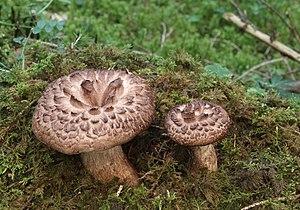
Un hydne imbriqué (Sarcodon imbricatus, Bankeraceae), photographié à Eggingen, près d'Ulm, en Allemagne. Русский: Ежовик пёстрый (Sarcodon imbricatus). Окрестности города Ульм, Германия.
Sarcodon imbricatus, l'Hydne imbriqué, est une espèce de champignons du genre Sarcodon de la famille des Bankeraceae.
Les Thelephorales sont un ordre de champignons basidiomycètes dans la classe des agaricomycètes. C'est dans cet ordre que l'on rencontre en Europe les Sarcodons.